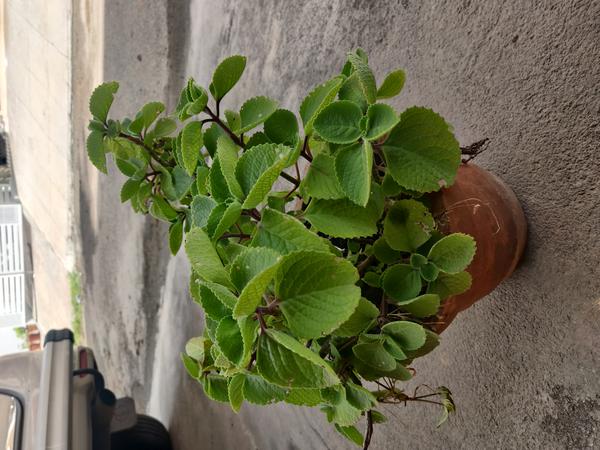
Plant: Doddapatre